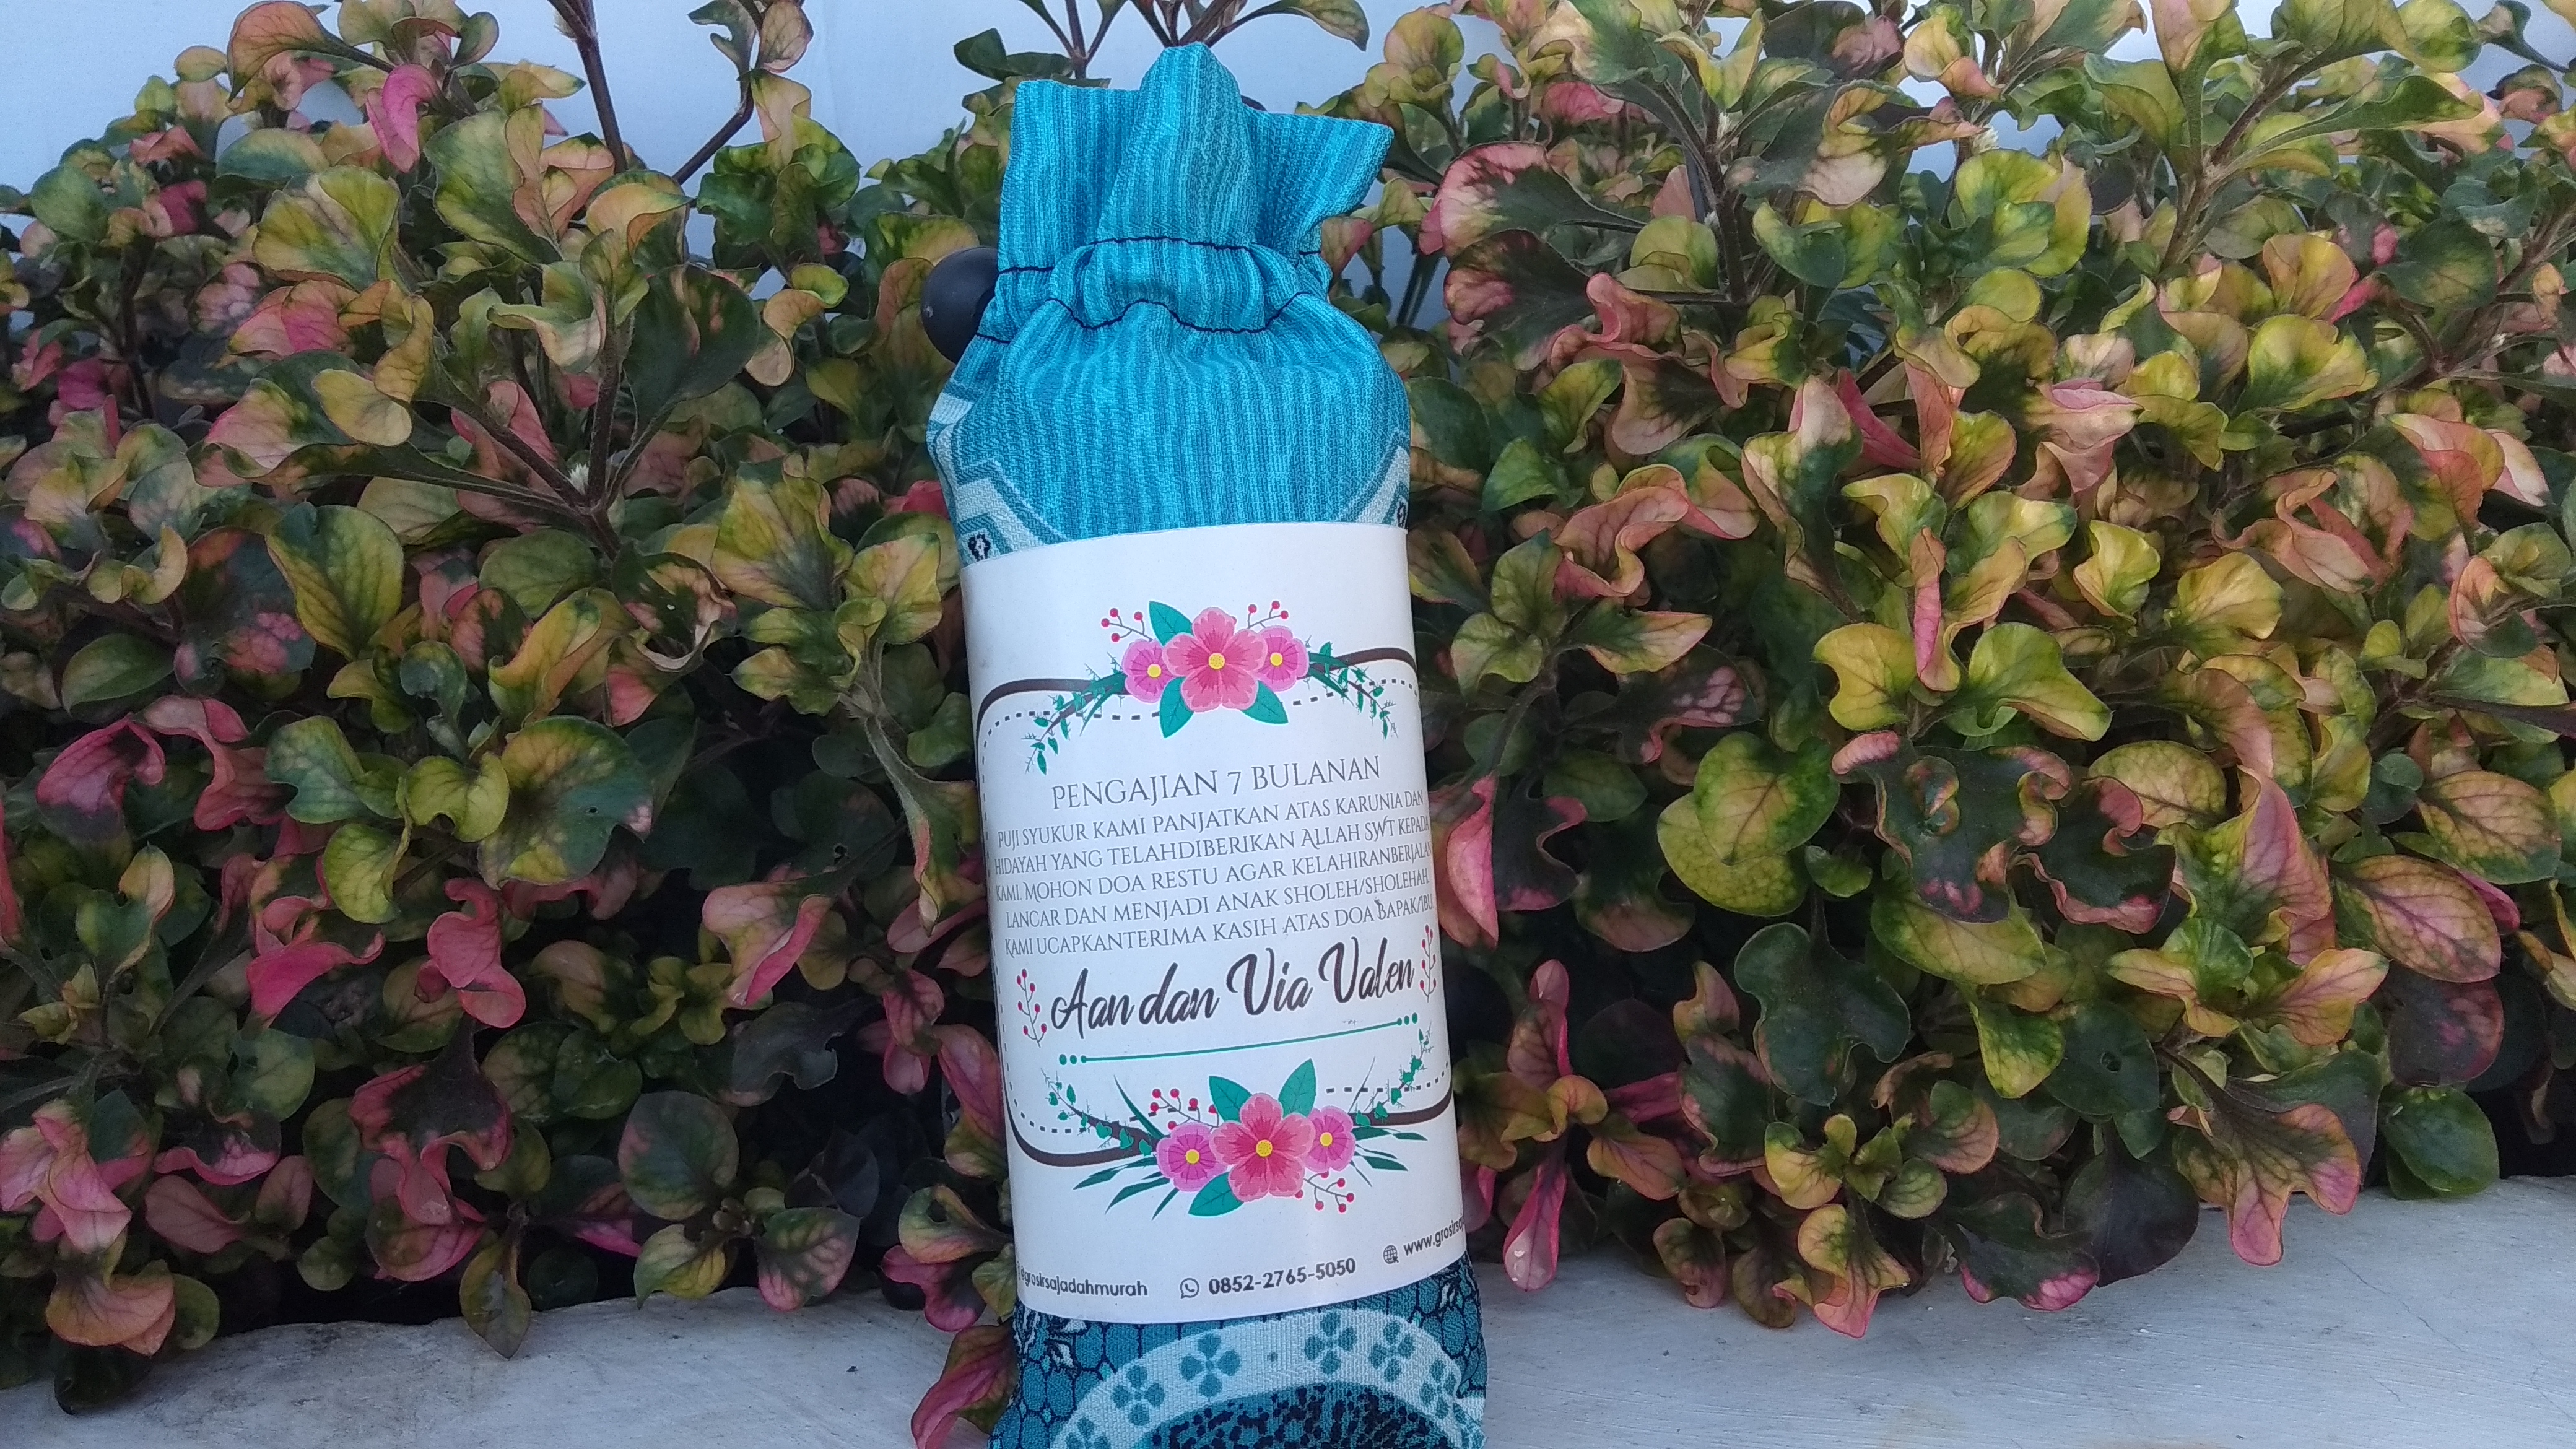
souvenir, giveaway, product, bottle, plastic bottle, plant, textile, water bottle, flower, wool